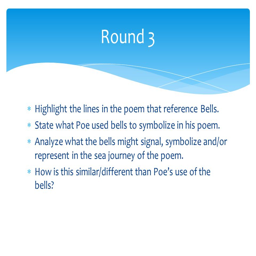
round highlight the lines in the poem that reference bells .